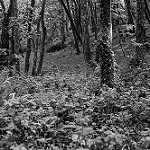
Label: B & W